Pnictogen-substituted tetrahedranes

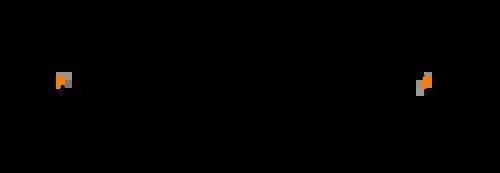
Monophosphatetrahedrane reaction with silylene.

Reaction of BuCP with the ylide PhP=CH over 48 hours and with heat induces cage opening in the same manner as the silylene reaction to generate HC=P(BuC). Reaction of this product with BuCP generates the symmetric product (BuC)P(C)P(BuC).